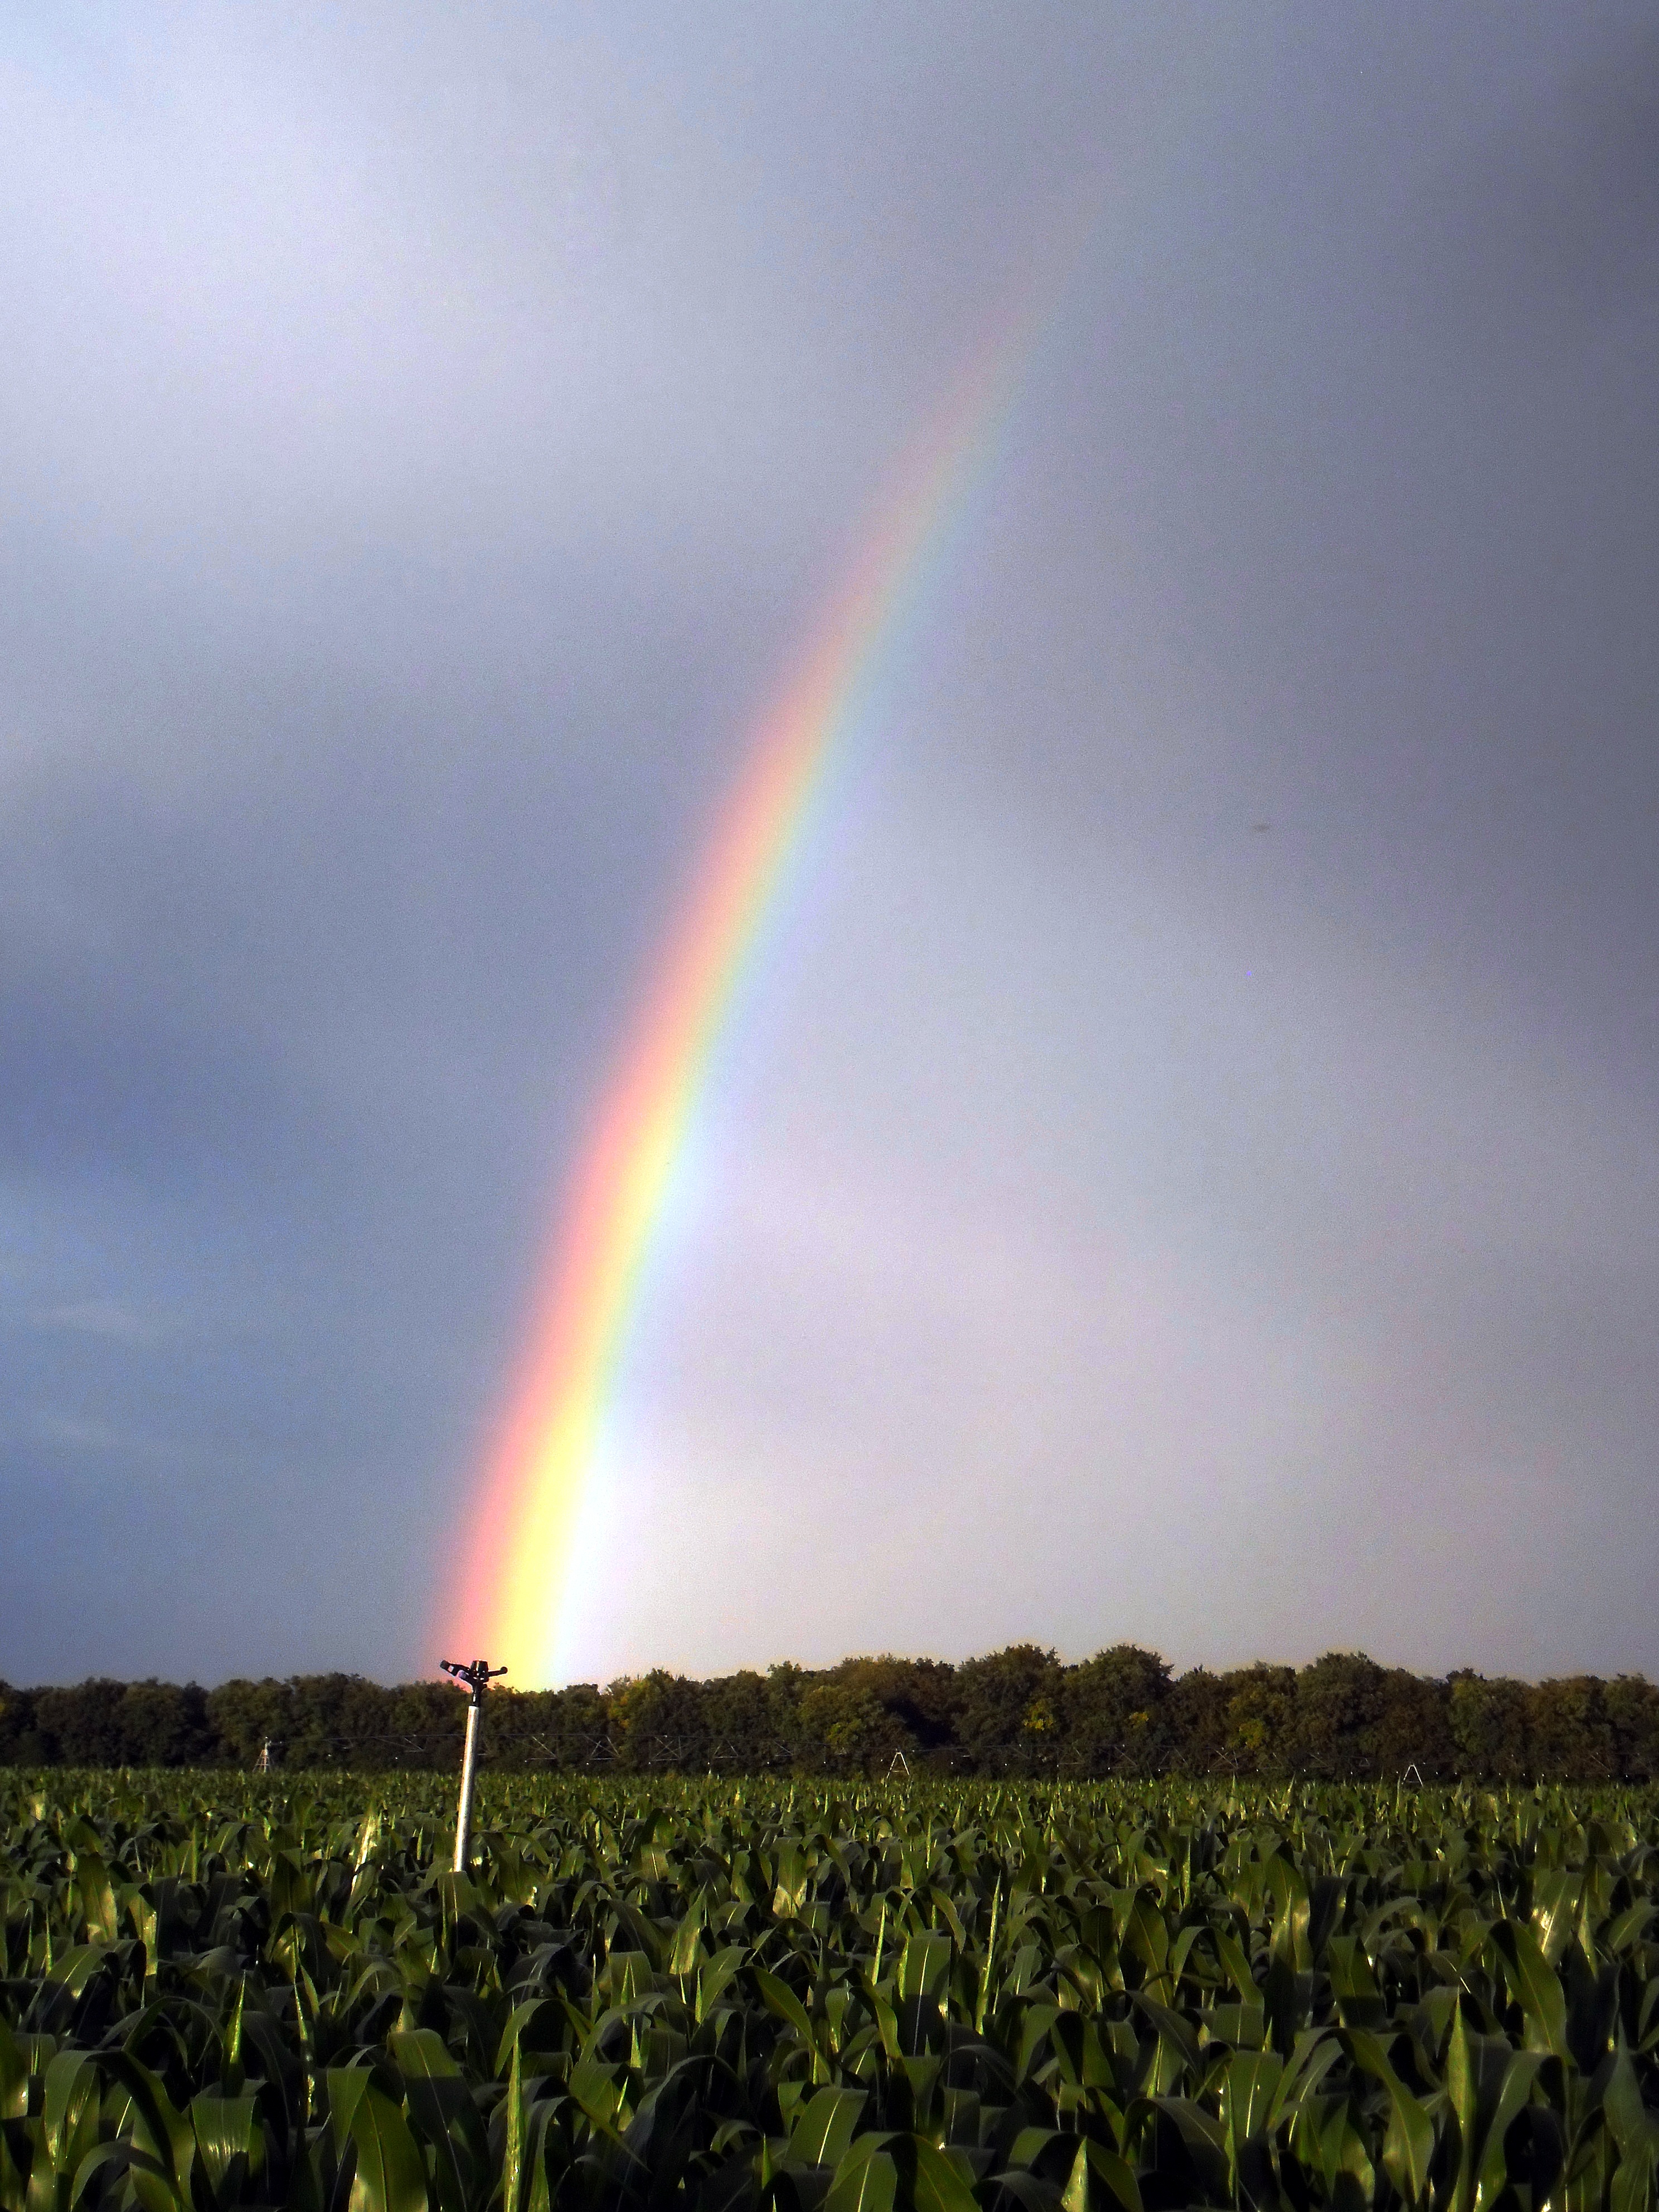
nature, grass, horizon, cloud, sky, field, sunlight, rain, atmosphere, storm, plain, rainbow, colors, alsace, meteorological phenomenon, atmosphere of earth